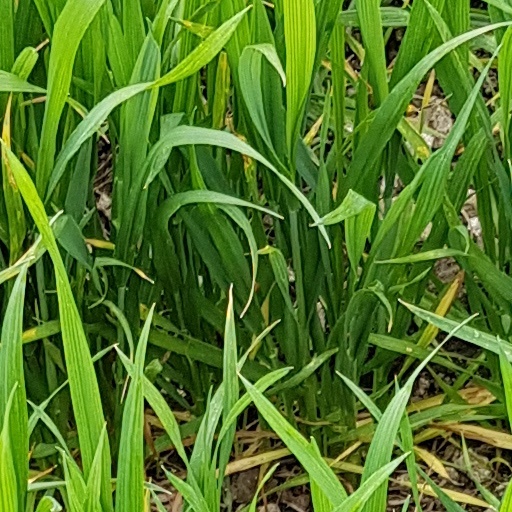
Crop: wheat